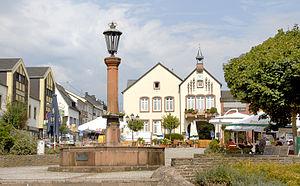
Wadern est une ville sarroise qui fait partie de la région Merzig-Wadern, située entre Sarrebruck et Trèves. La ville et sa région appartiennent linguistiquement à l’espace francique mosellan. Malgré une petite densité de 143 habitants par km², Wadern est la troisième ville après Sarrebruck et Saint Wendel considérant sa superficie de 111 km². La ville est divisée en treize quartiers qui sont tous rattachés à la ville de Wadern, chef-lieu administratif.